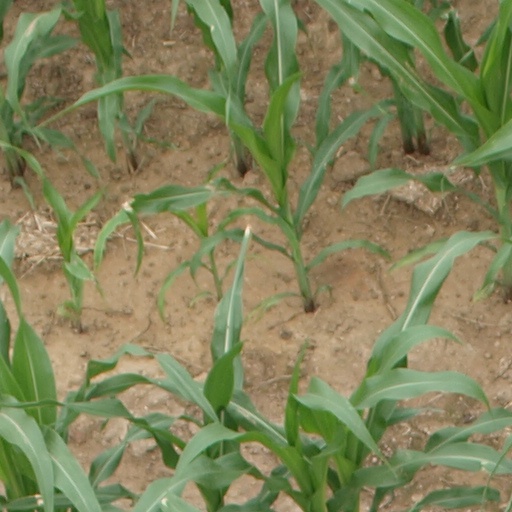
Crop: maize; corn